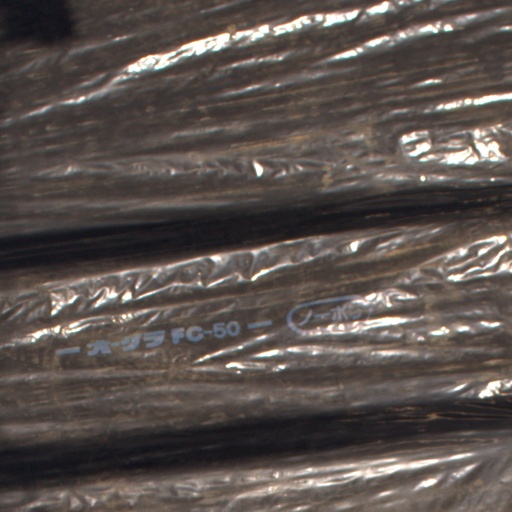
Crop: Jerusalem artichoke